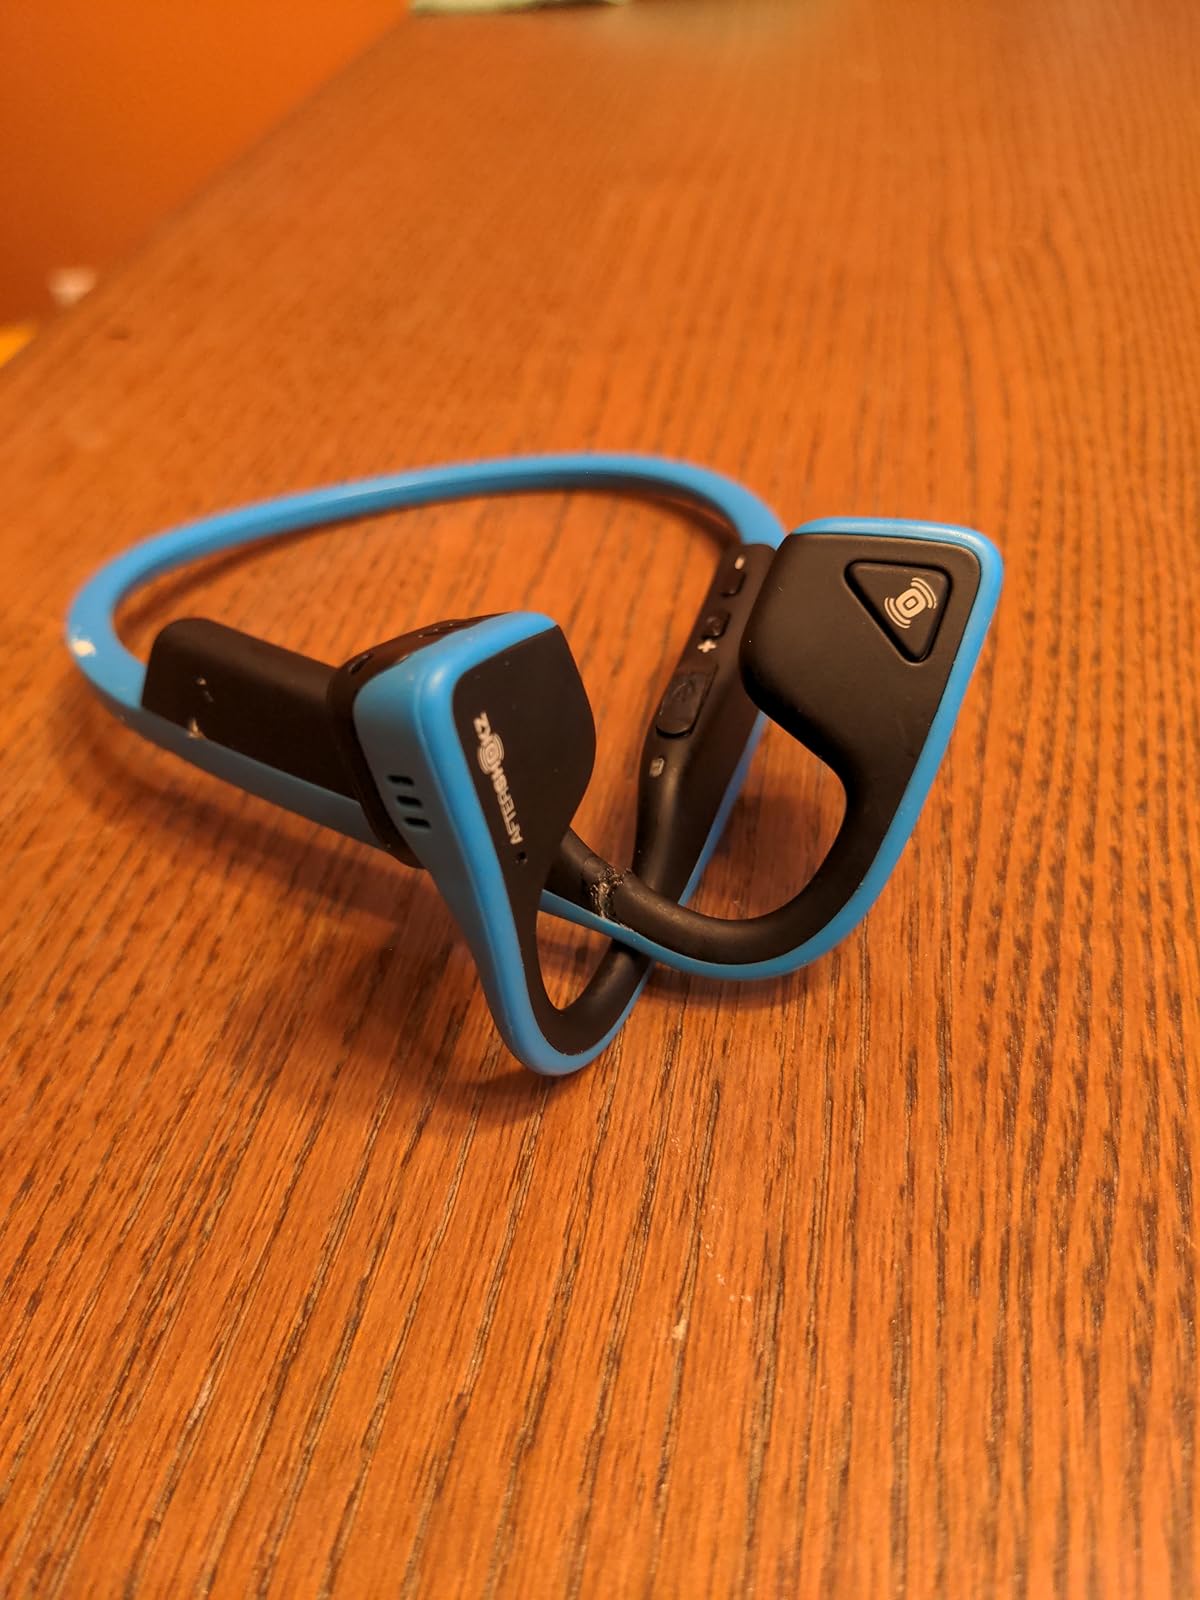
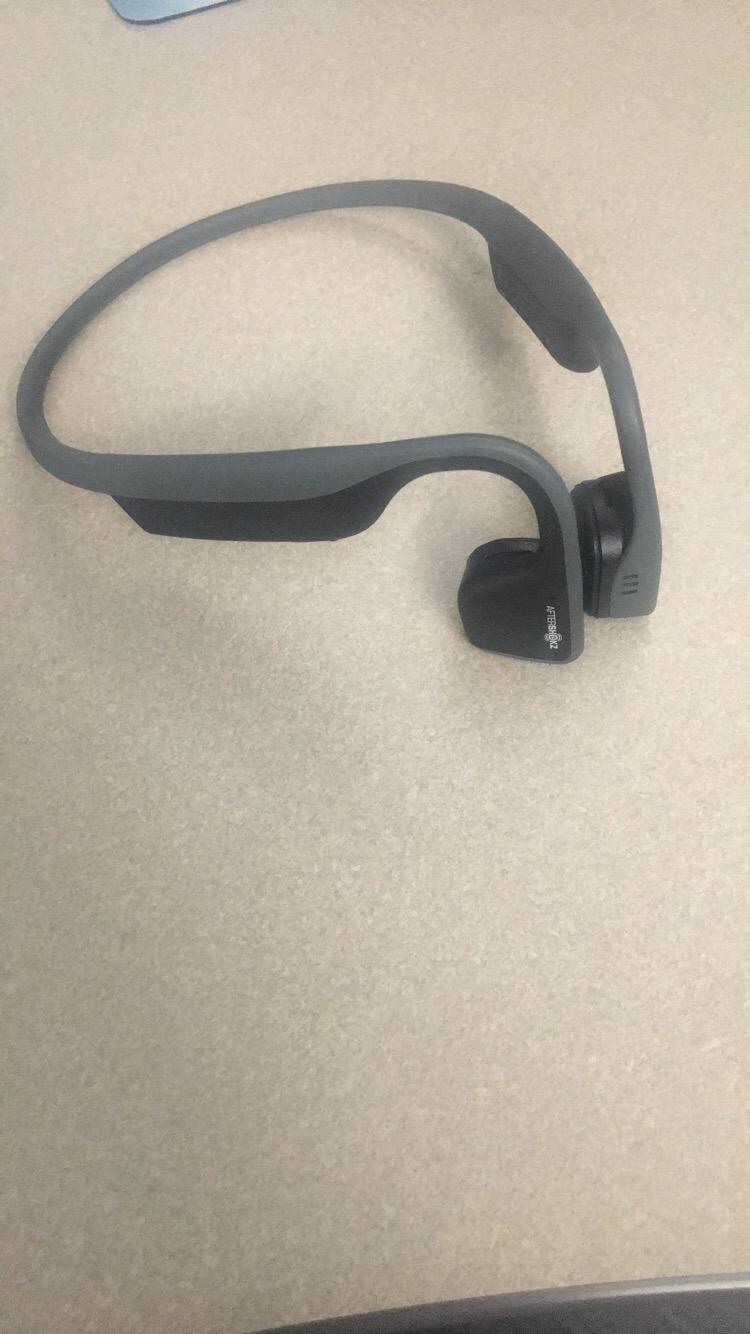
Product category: headphones
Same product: no